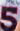
Number: 5